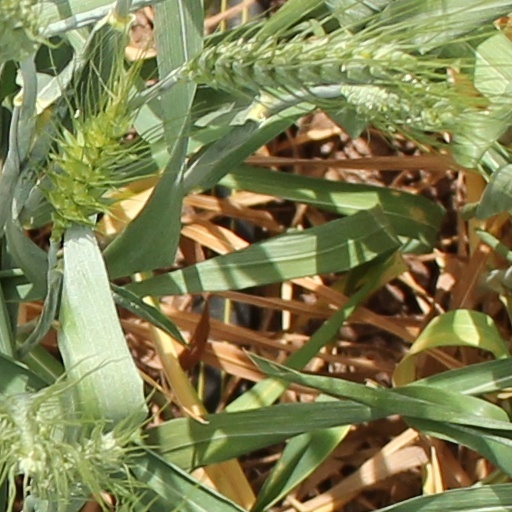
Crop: wheat